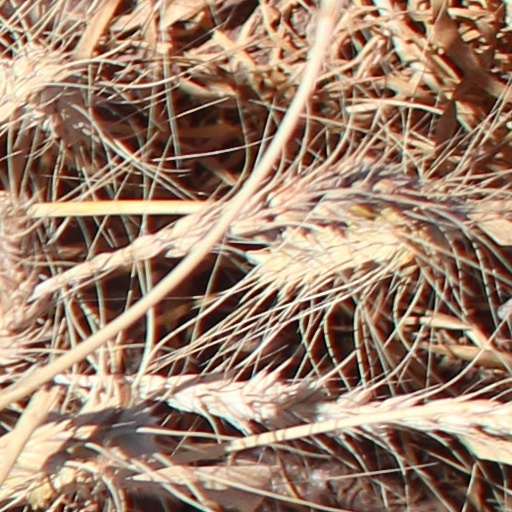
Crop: wheat